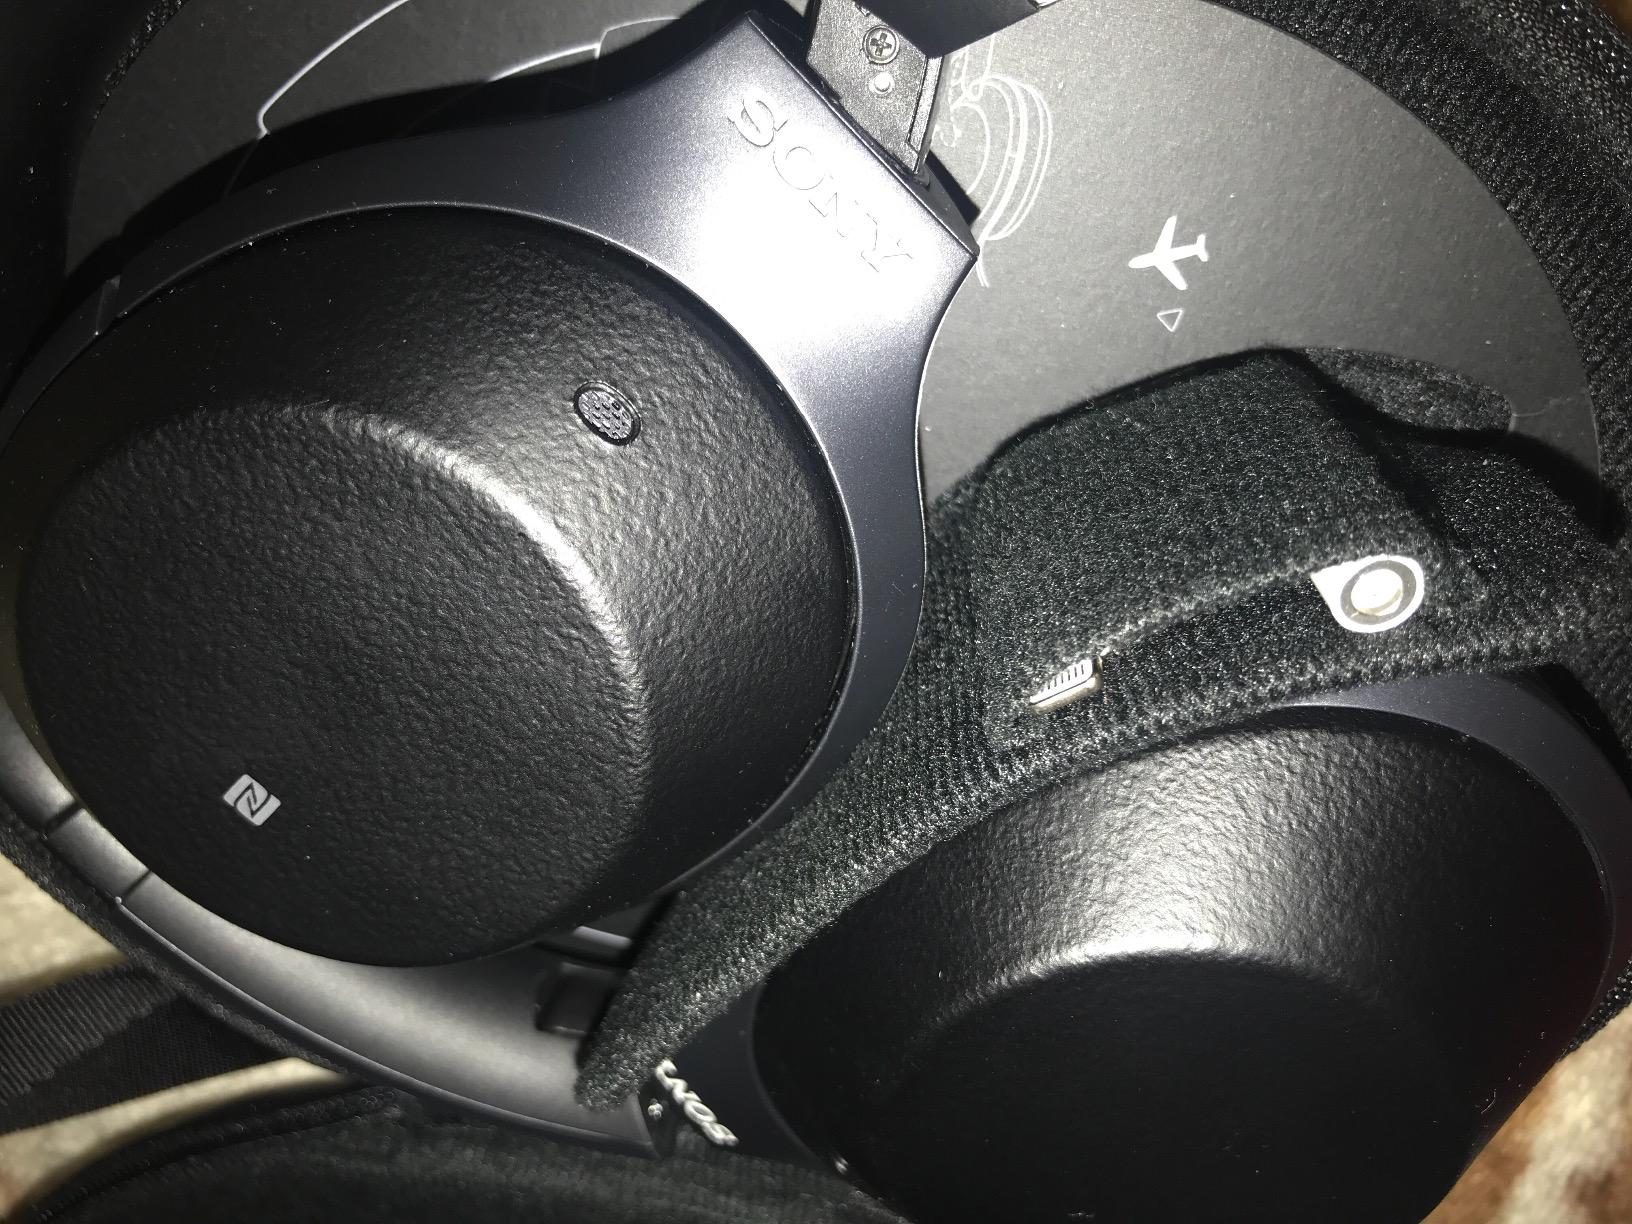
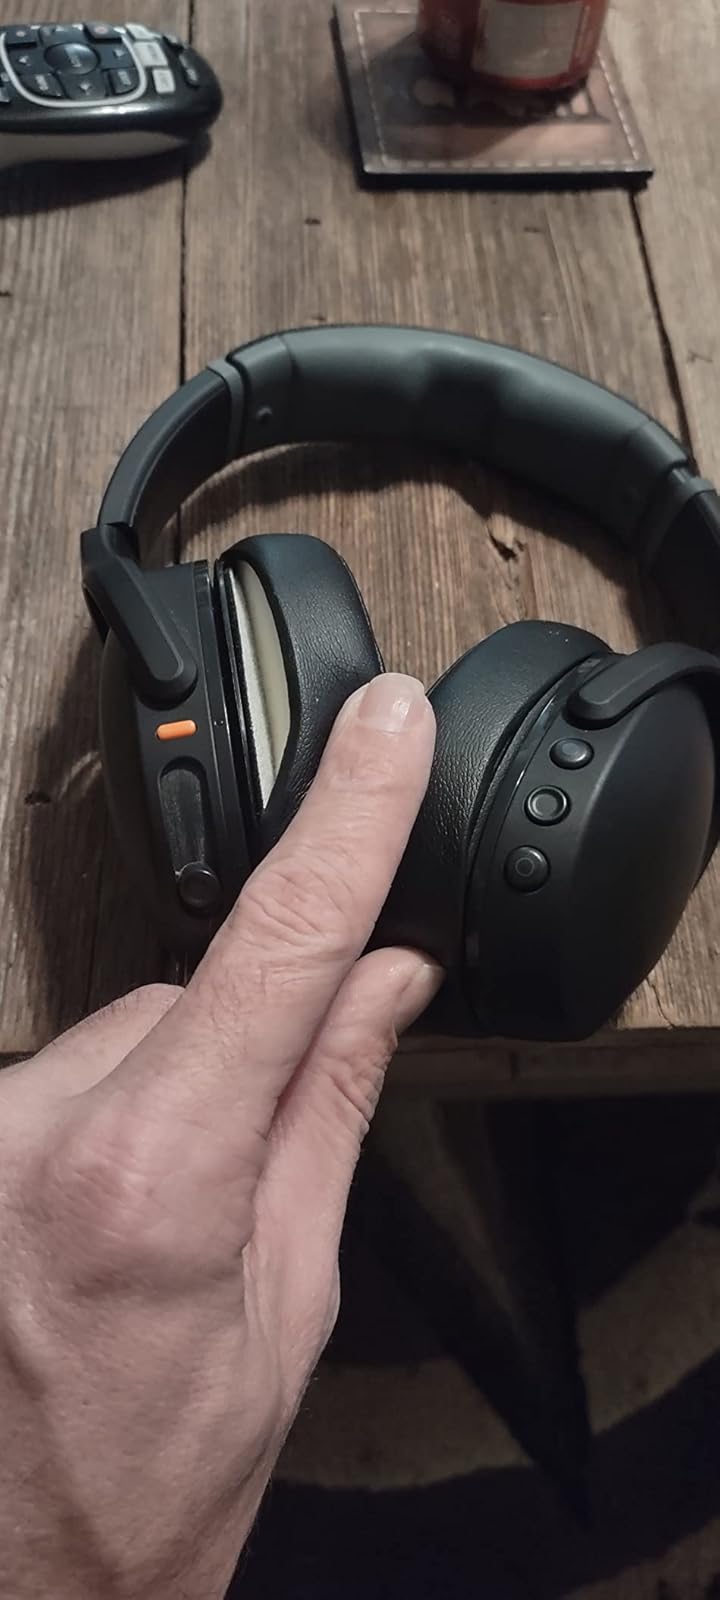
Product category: headphones
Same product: no